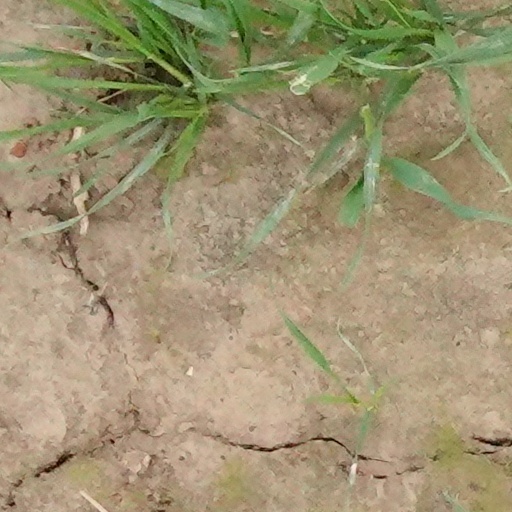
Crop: wheat